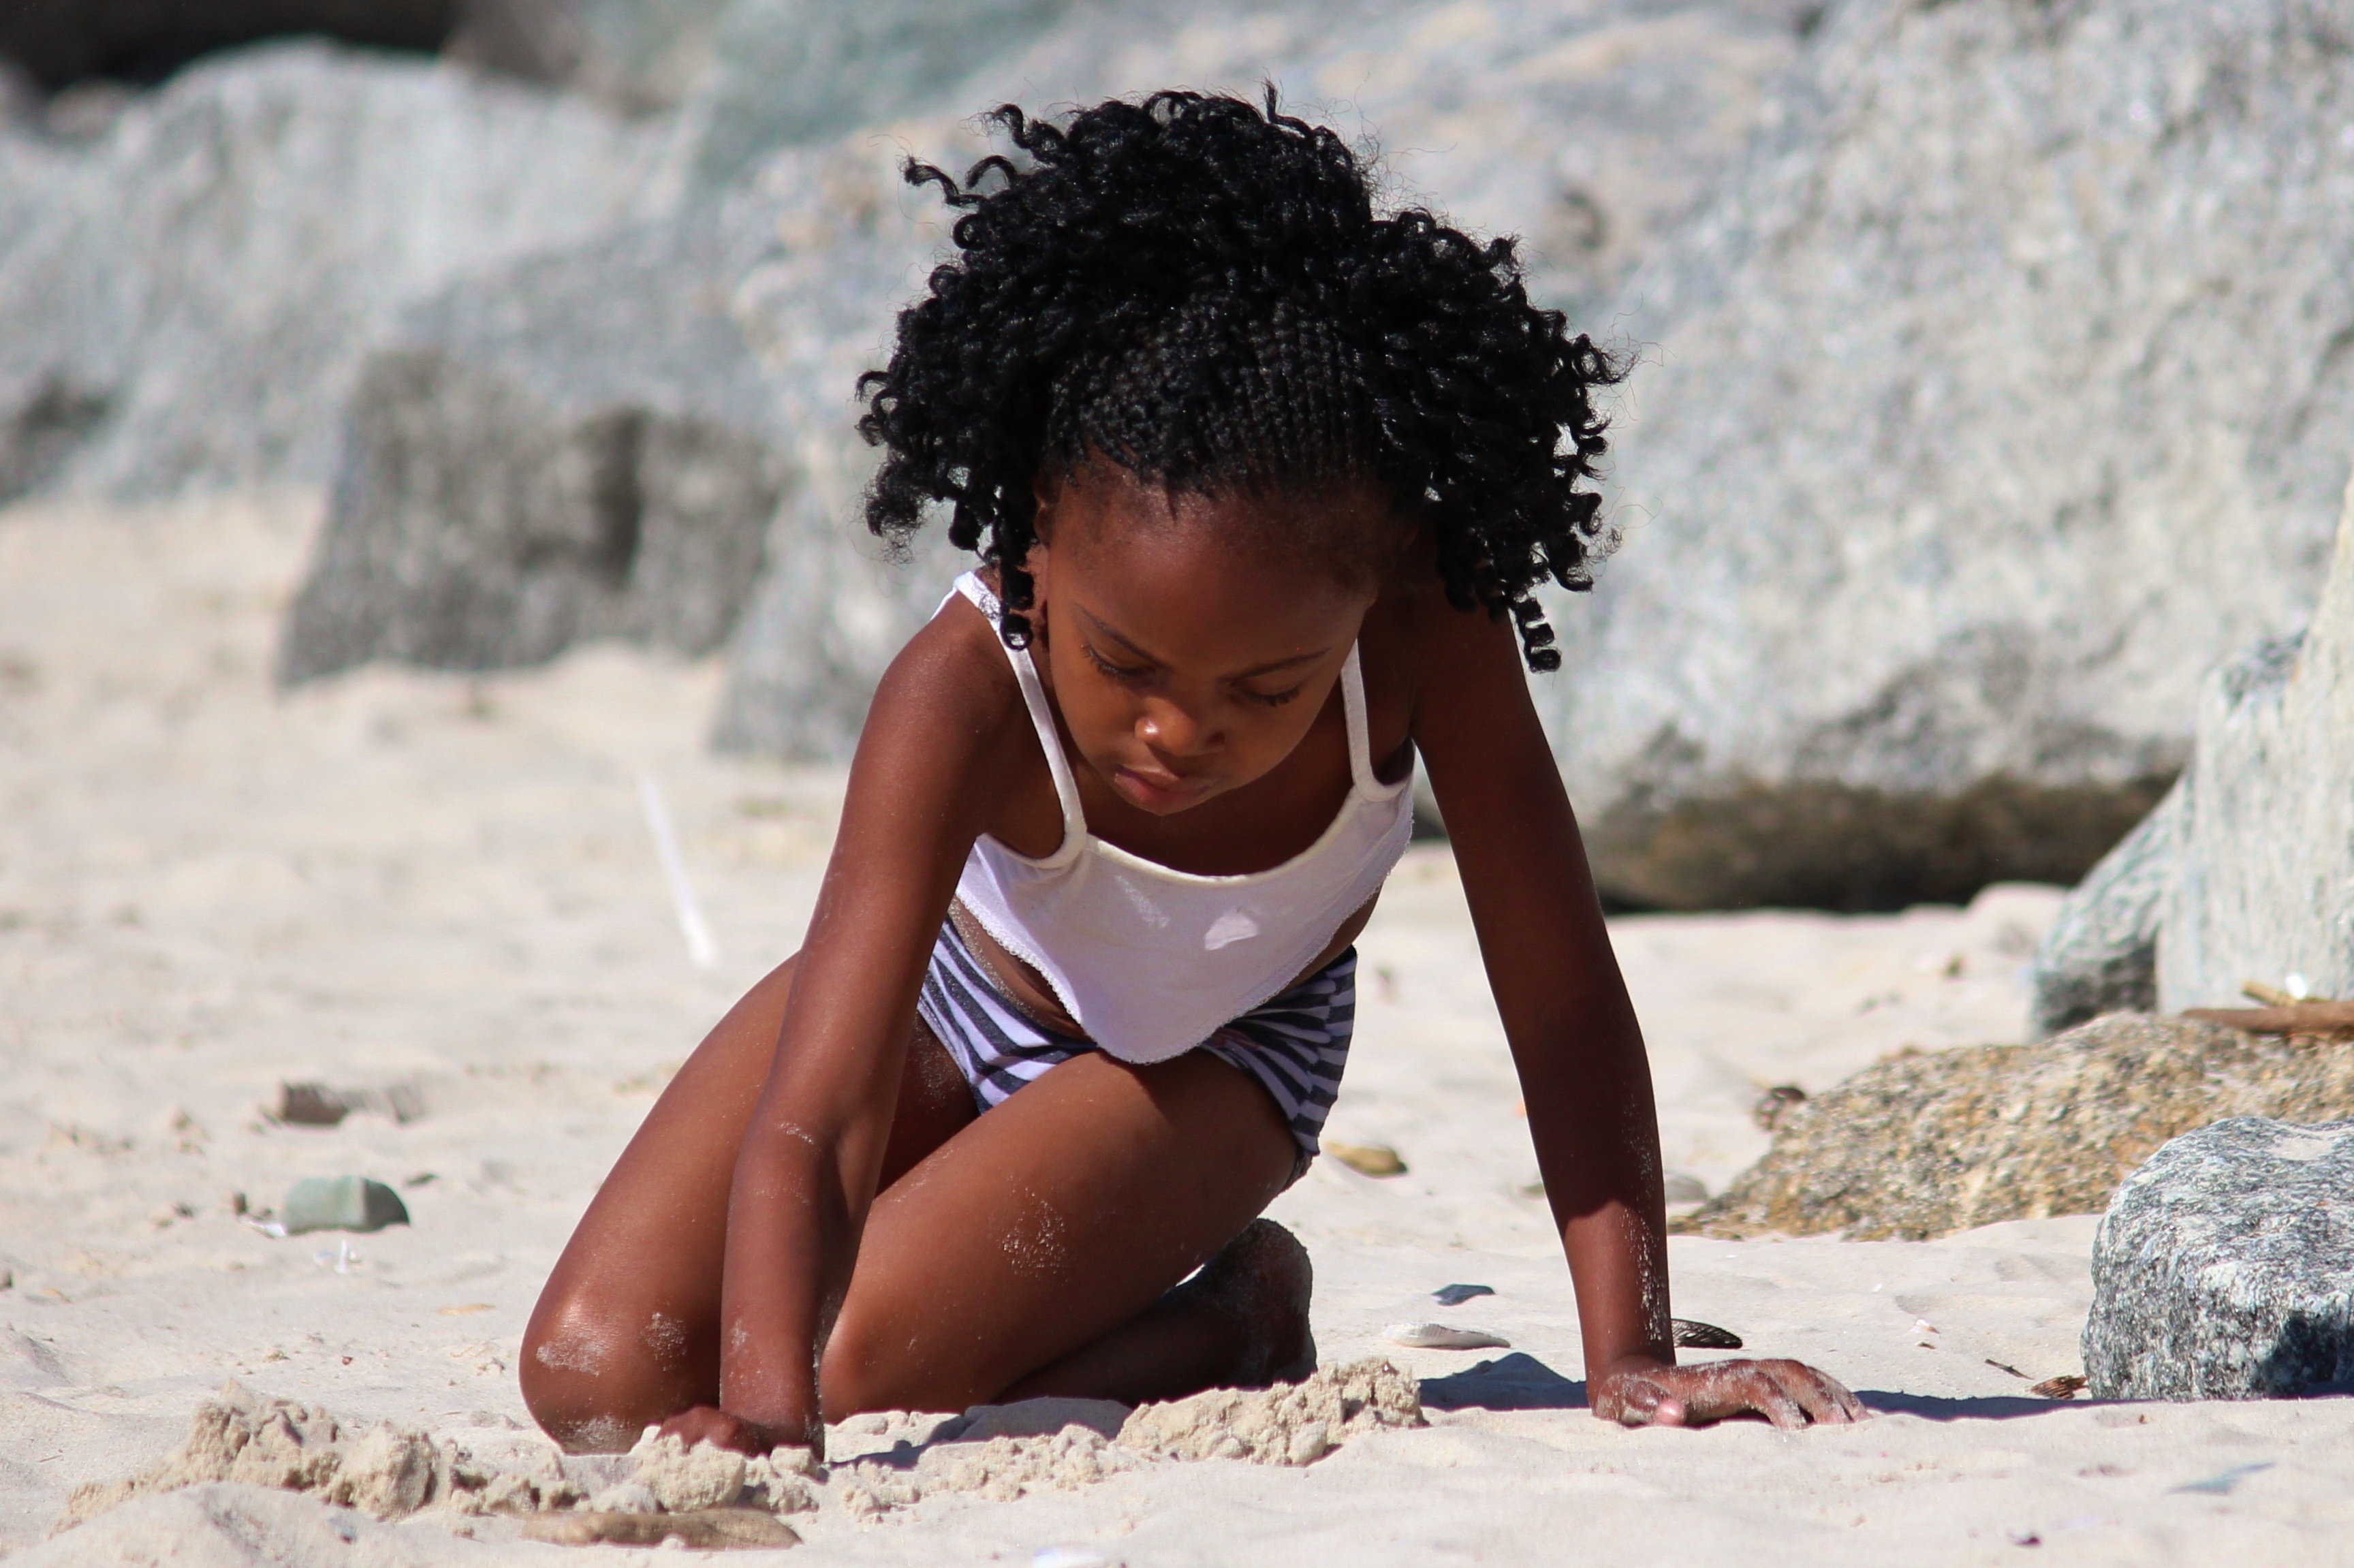
sea, sand, person, people, girl, woman, play, vacation, leg, model, spring, child, human, clothing, black, lady, season, photograph, skin, beauty, african, south africa, photo shoot, afro american, human positions